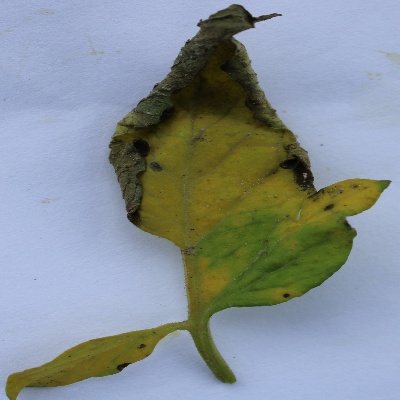
Crop: Tomato
Condition: leaf blight